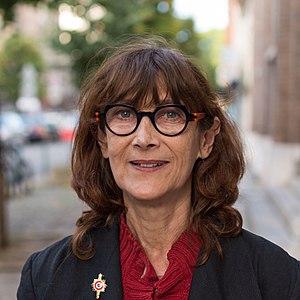
Sabine Rubin, née le 13 août 1960 à Paris en France, est une femme politique française, membre de La France insoumise.
Le groupe La France insoumise est un groupe parlementaire français de gauche radicale à l'Assemblée nationale. Présidé par Jean-Luc Mélenchon, il est composé de dix-sept députés élus sous la bannière de La France insoumise lors des élections législatives de 2017. Certains d'entre eux sont également membres d'autres partis politiques, tels que le Parti de gauche, Ensemble !, la Gauche républicaine et socialiste ou encore Rézistan's Égalité 974.